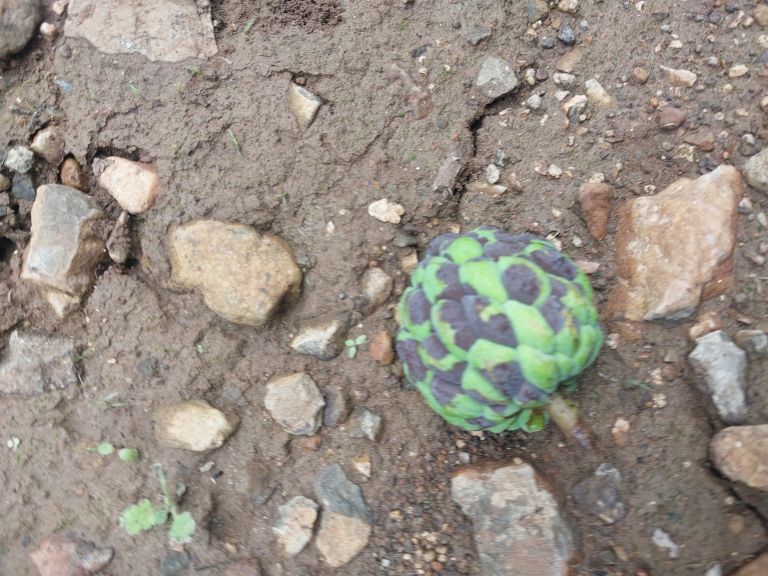
Disease label: Diplodia Rot